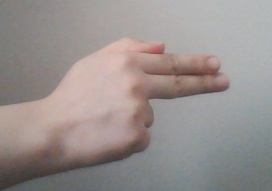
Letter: ghain